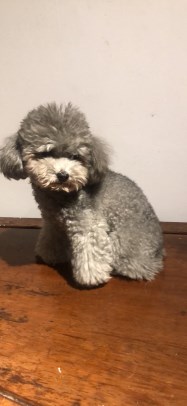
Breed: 2925-n000114-toy_poodle